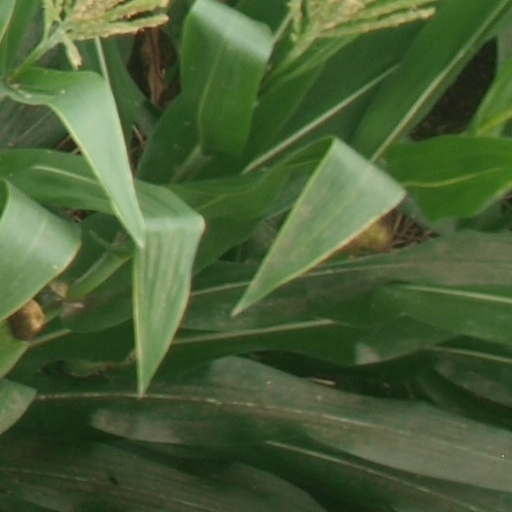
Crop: maize; corn